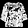
Label: T - shirt / top